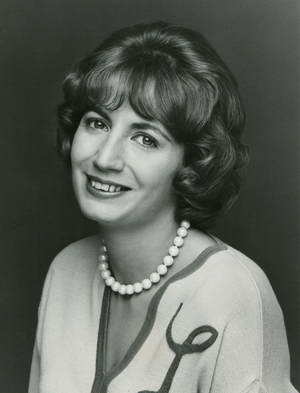
Penny Marshall est une actrice, réalisatrice et productrice américaine née le 15 octobre 1943 à New York et morte le 17 décembre 2018 à Los Angeles.